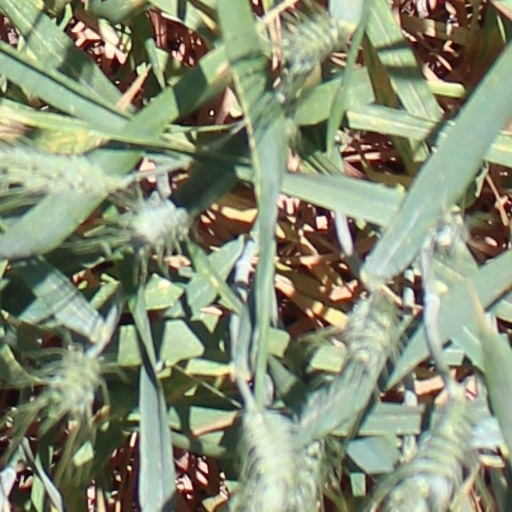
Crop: wheat